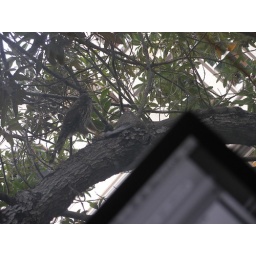
Falcon eating a pigeon outside my window at work - in the Mission District of San Francisco.